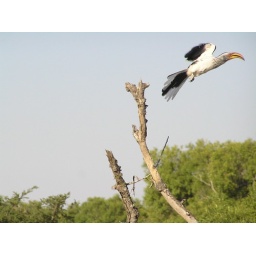
flying banana in flight ngala